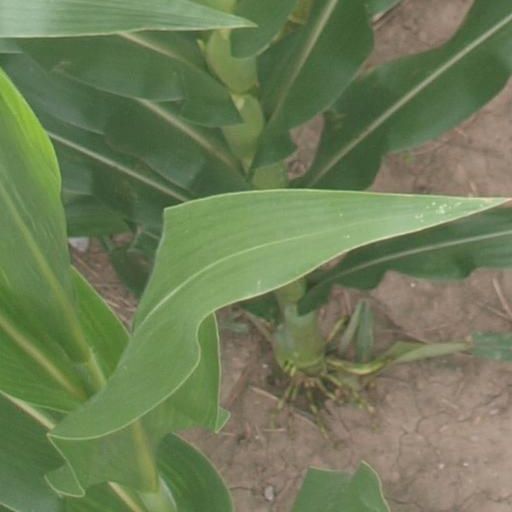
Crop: maize; corn